Kalki

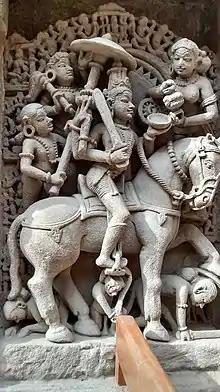
Statue of Kalki's incarnation on a wall of Rani Ki Vav (The Queen's Stepwell) at Patan, Gujarat, India

A minor text named Kalki Purana is a relatively recent text, likely composed in Bengal. Its dating floruit is the 18th-century. Wendy Doniger dates the Kalki Mythology containing "Kalki Purana" to between 1500 and 1700 CE.